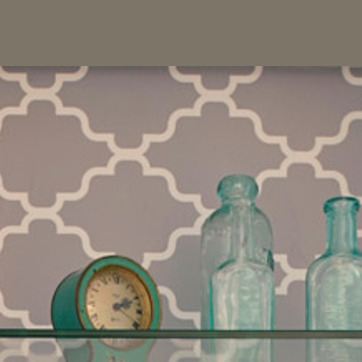
Material: wallpaper